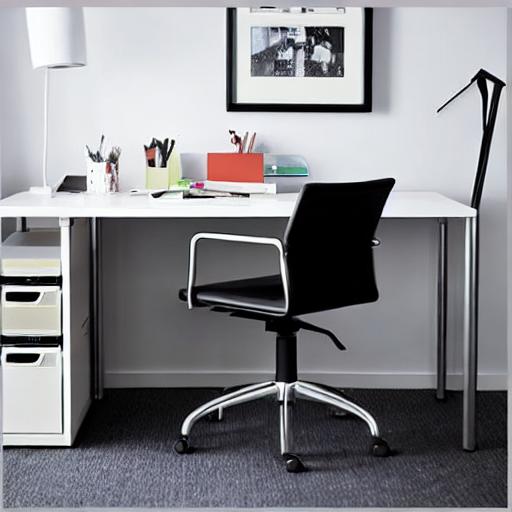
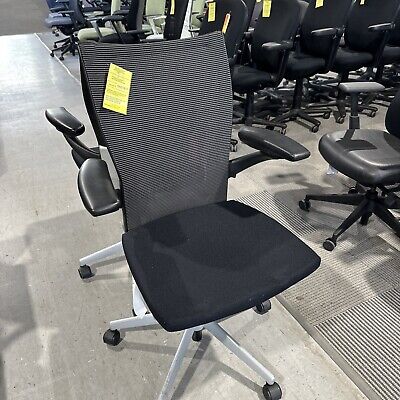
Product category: items_chair
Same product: no